List of road interchanges in the United States

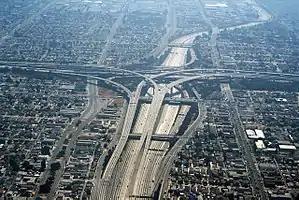
Pregerson Interchange in Los Angeles

The first stack interchange in the world was the Four Level Interchange (renamed the Bill Keene Memorial Interchange), built in Los Angeles, California, and completed in 1949, at the junction of U.S. Route 101 and State Route 110. Since then, the California Department of Transportation (Caltrans) has built at least eight more four-level stacks throughout the state of California, as well as a larger number of three-level stack/cloverleaf hybrids (where the least-used left-turning ramp is built as a cloverleaf-like 270-degree loop).